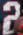
Number: 2